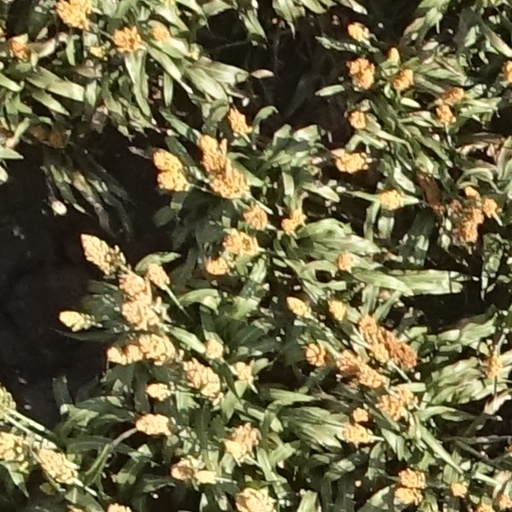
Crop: sorghum